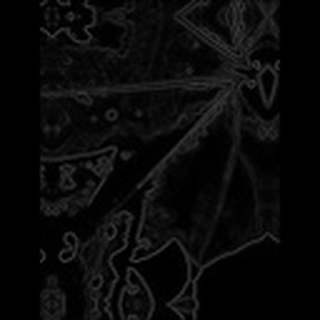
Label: cotton_bacterial_blight